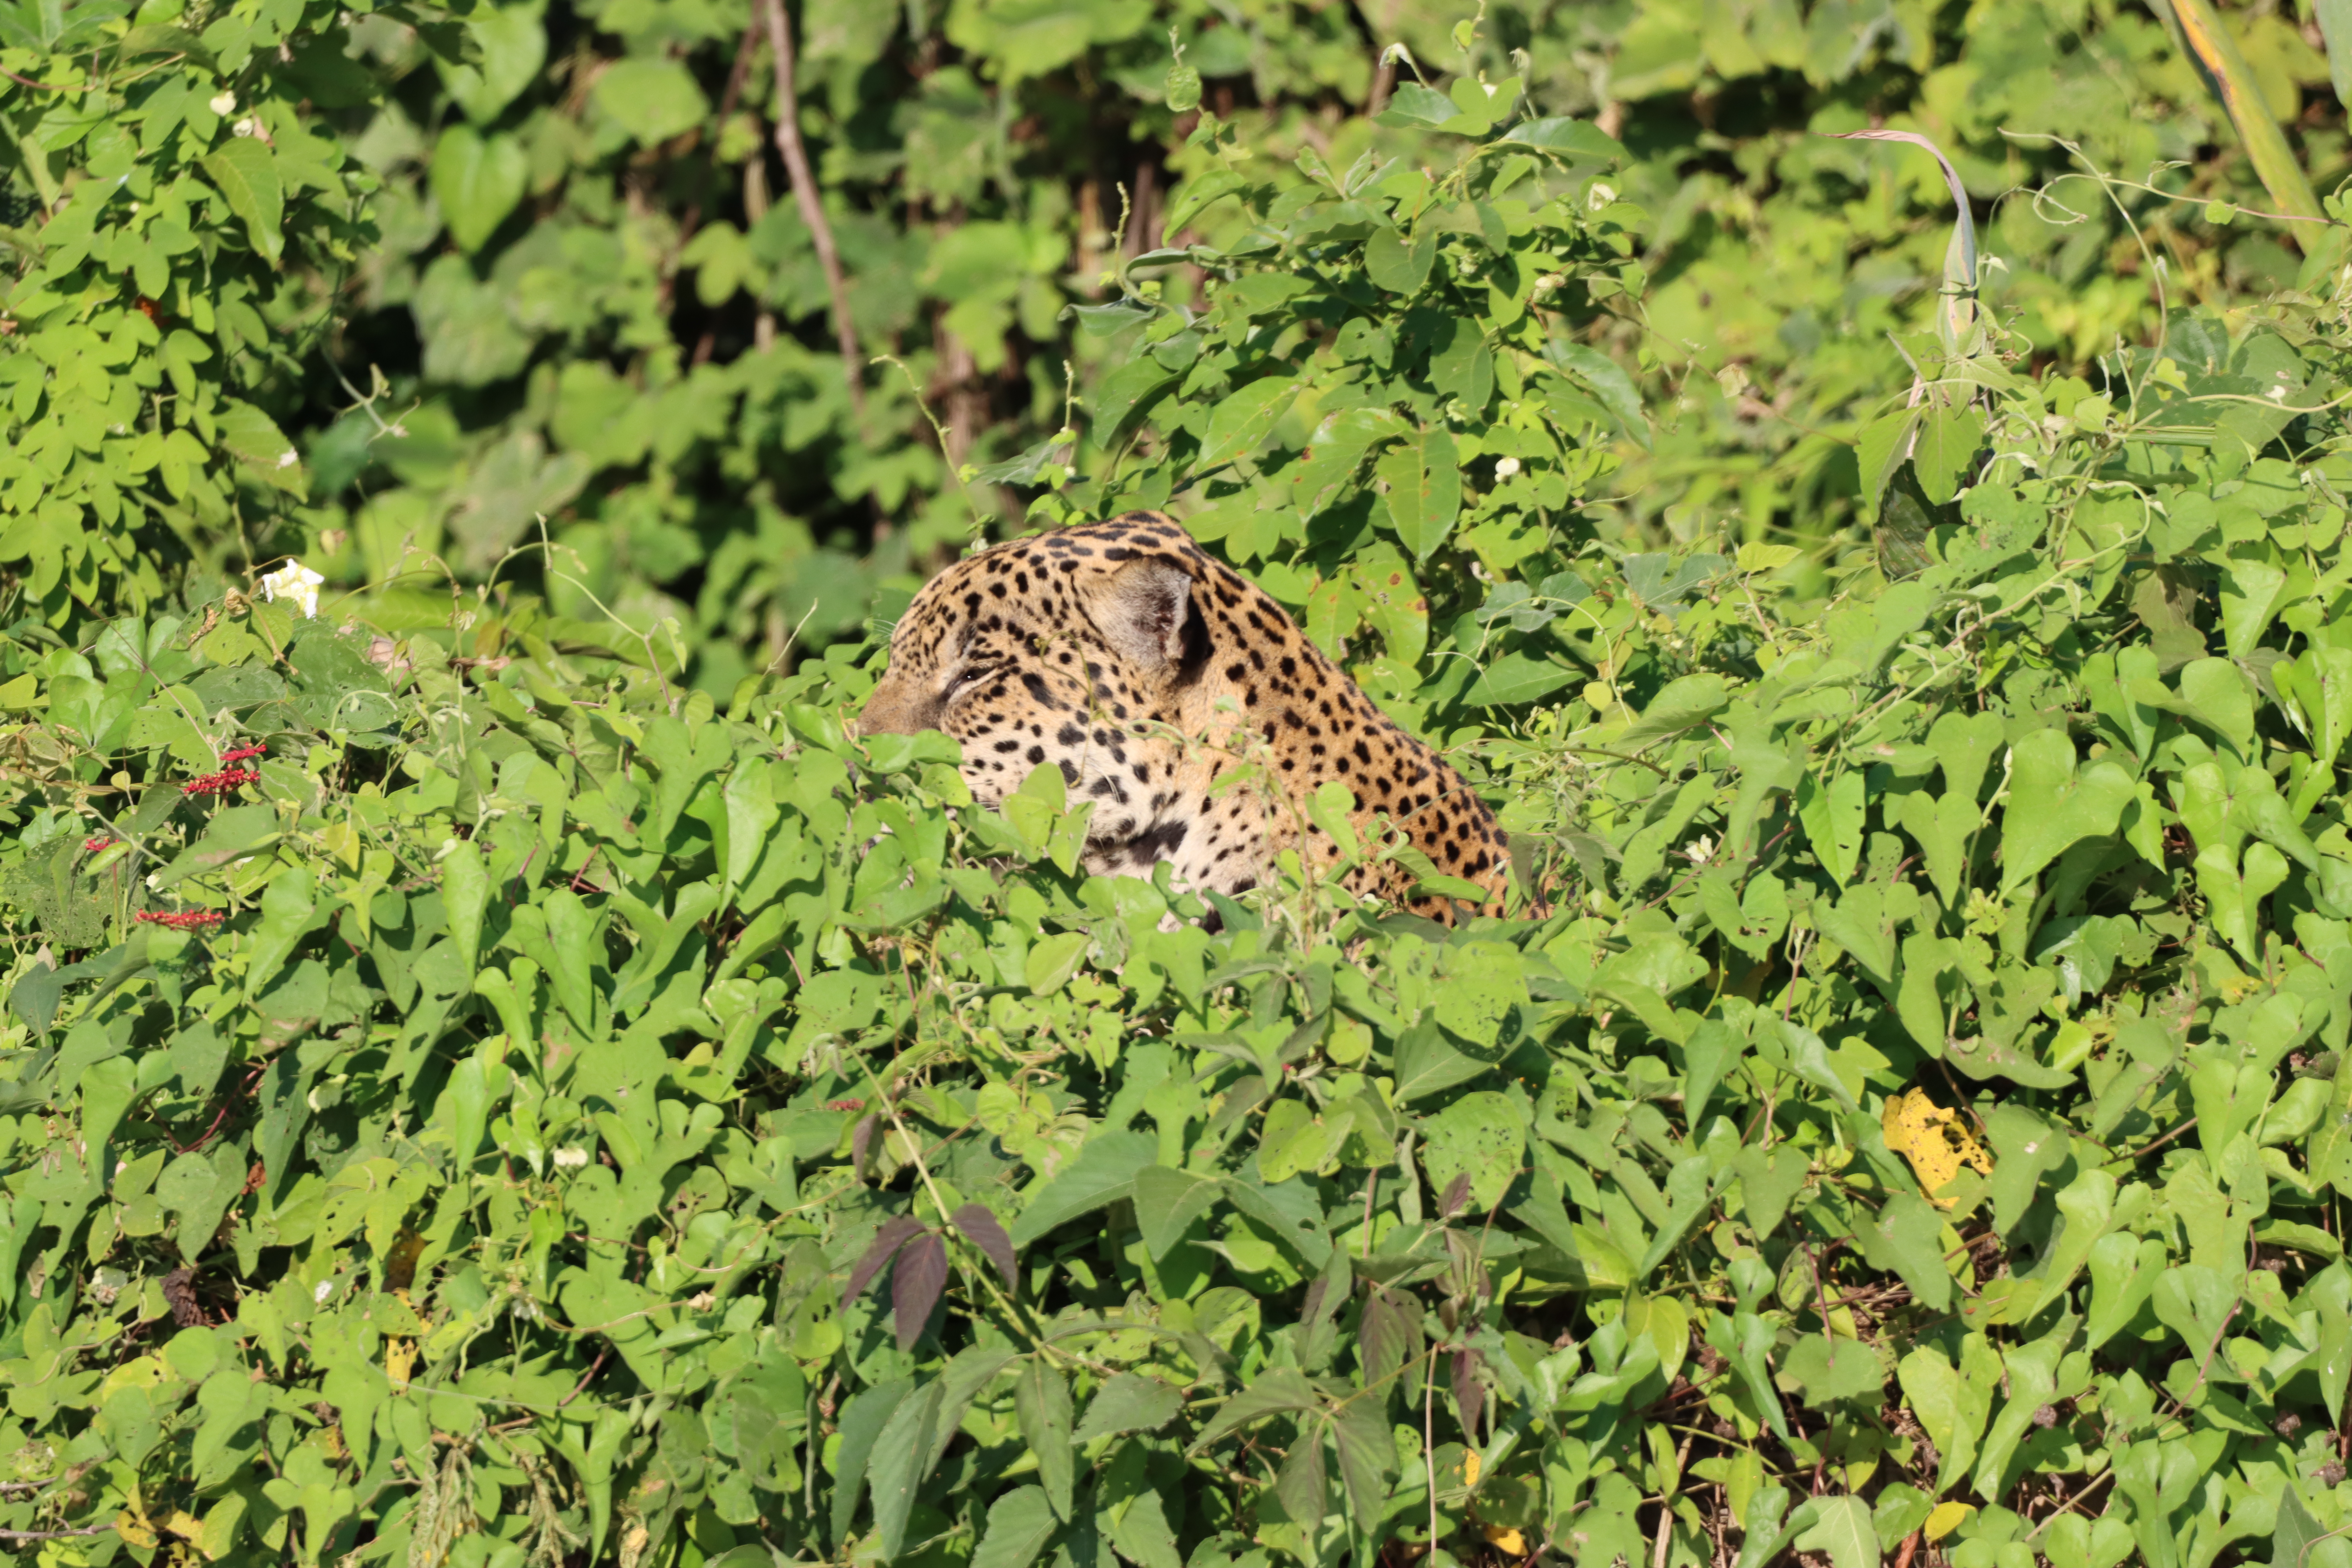
Jaguar: Kwang